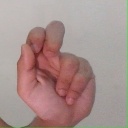
अक्षर: ढ